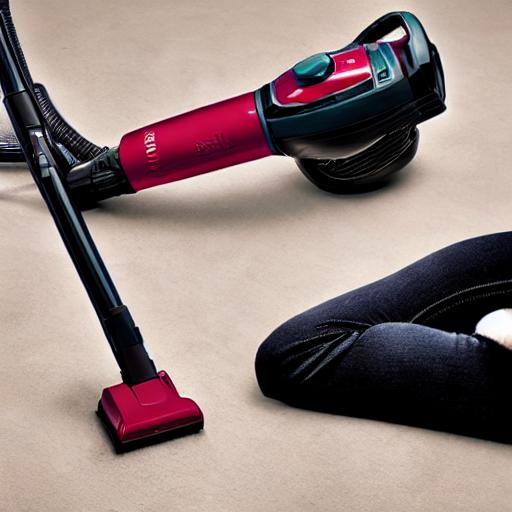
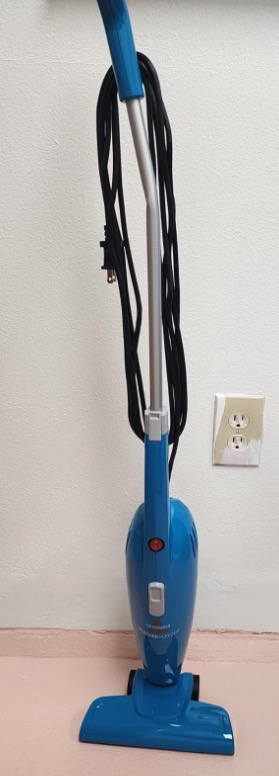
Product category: items_vacuum
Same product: no